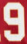
Number: 9